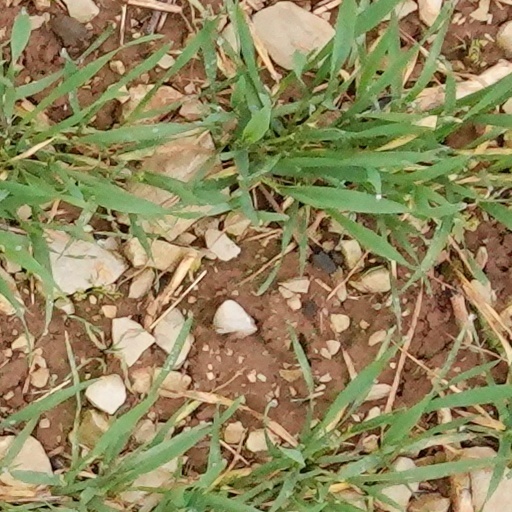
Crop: wheat